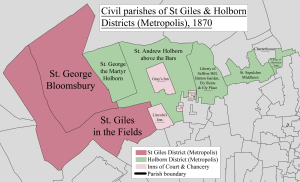
Staple Inn est un bâtiment de style Tudor situé côté sud de High Holborn Street dans la City, à Londres. Situé près de la station de métro Chancery Lane, il est utilisé comme lieu de rencontres de l'Institut et la Faculté des Actuaires. Il est le dernier survivant des Inns of Chancery. Il a été classé grade I en 1974.
La Chartreuse de Londres est un monument historique situé dans le quartier de Smithfield, remontant au XIVᵉ siècle. Elle s'étend au nord de Charterhouse Square, dans le faubourg d'Islington.